Ponikve, Tolmin

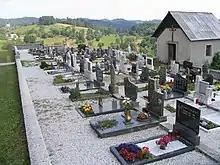
Ponikve village cemetery

The parish church in the settlement stand on Križ Hill and is dedicated to the Visitation and belongs to the Koper Diocese. Three churches are known to have stood at this site. The original small Gothic church at this site is believed to date from the 1480s based on a stone plaque on the south side of the church bearing the inscription "maister Andre von Lach 148_" (the last digit is missing), referring to the prominent builder Andrej of Loka (a.k.a. Andreas von Lack).